Wagner's Dream

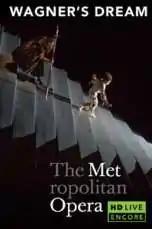

Wagner's Dream is a documentary film directed by Susan Froemke. It premiered at the Tribeca Film Festival on April 25, 2012, and was shown in high definition in theaters across the United States and Canada on May 7, 2012. The subject of the film is the staging of a new production of Richard Wagner's four-opera cycle "Der Ring des Nibelungen" at the Metropolitan Opera beginning in 2010.